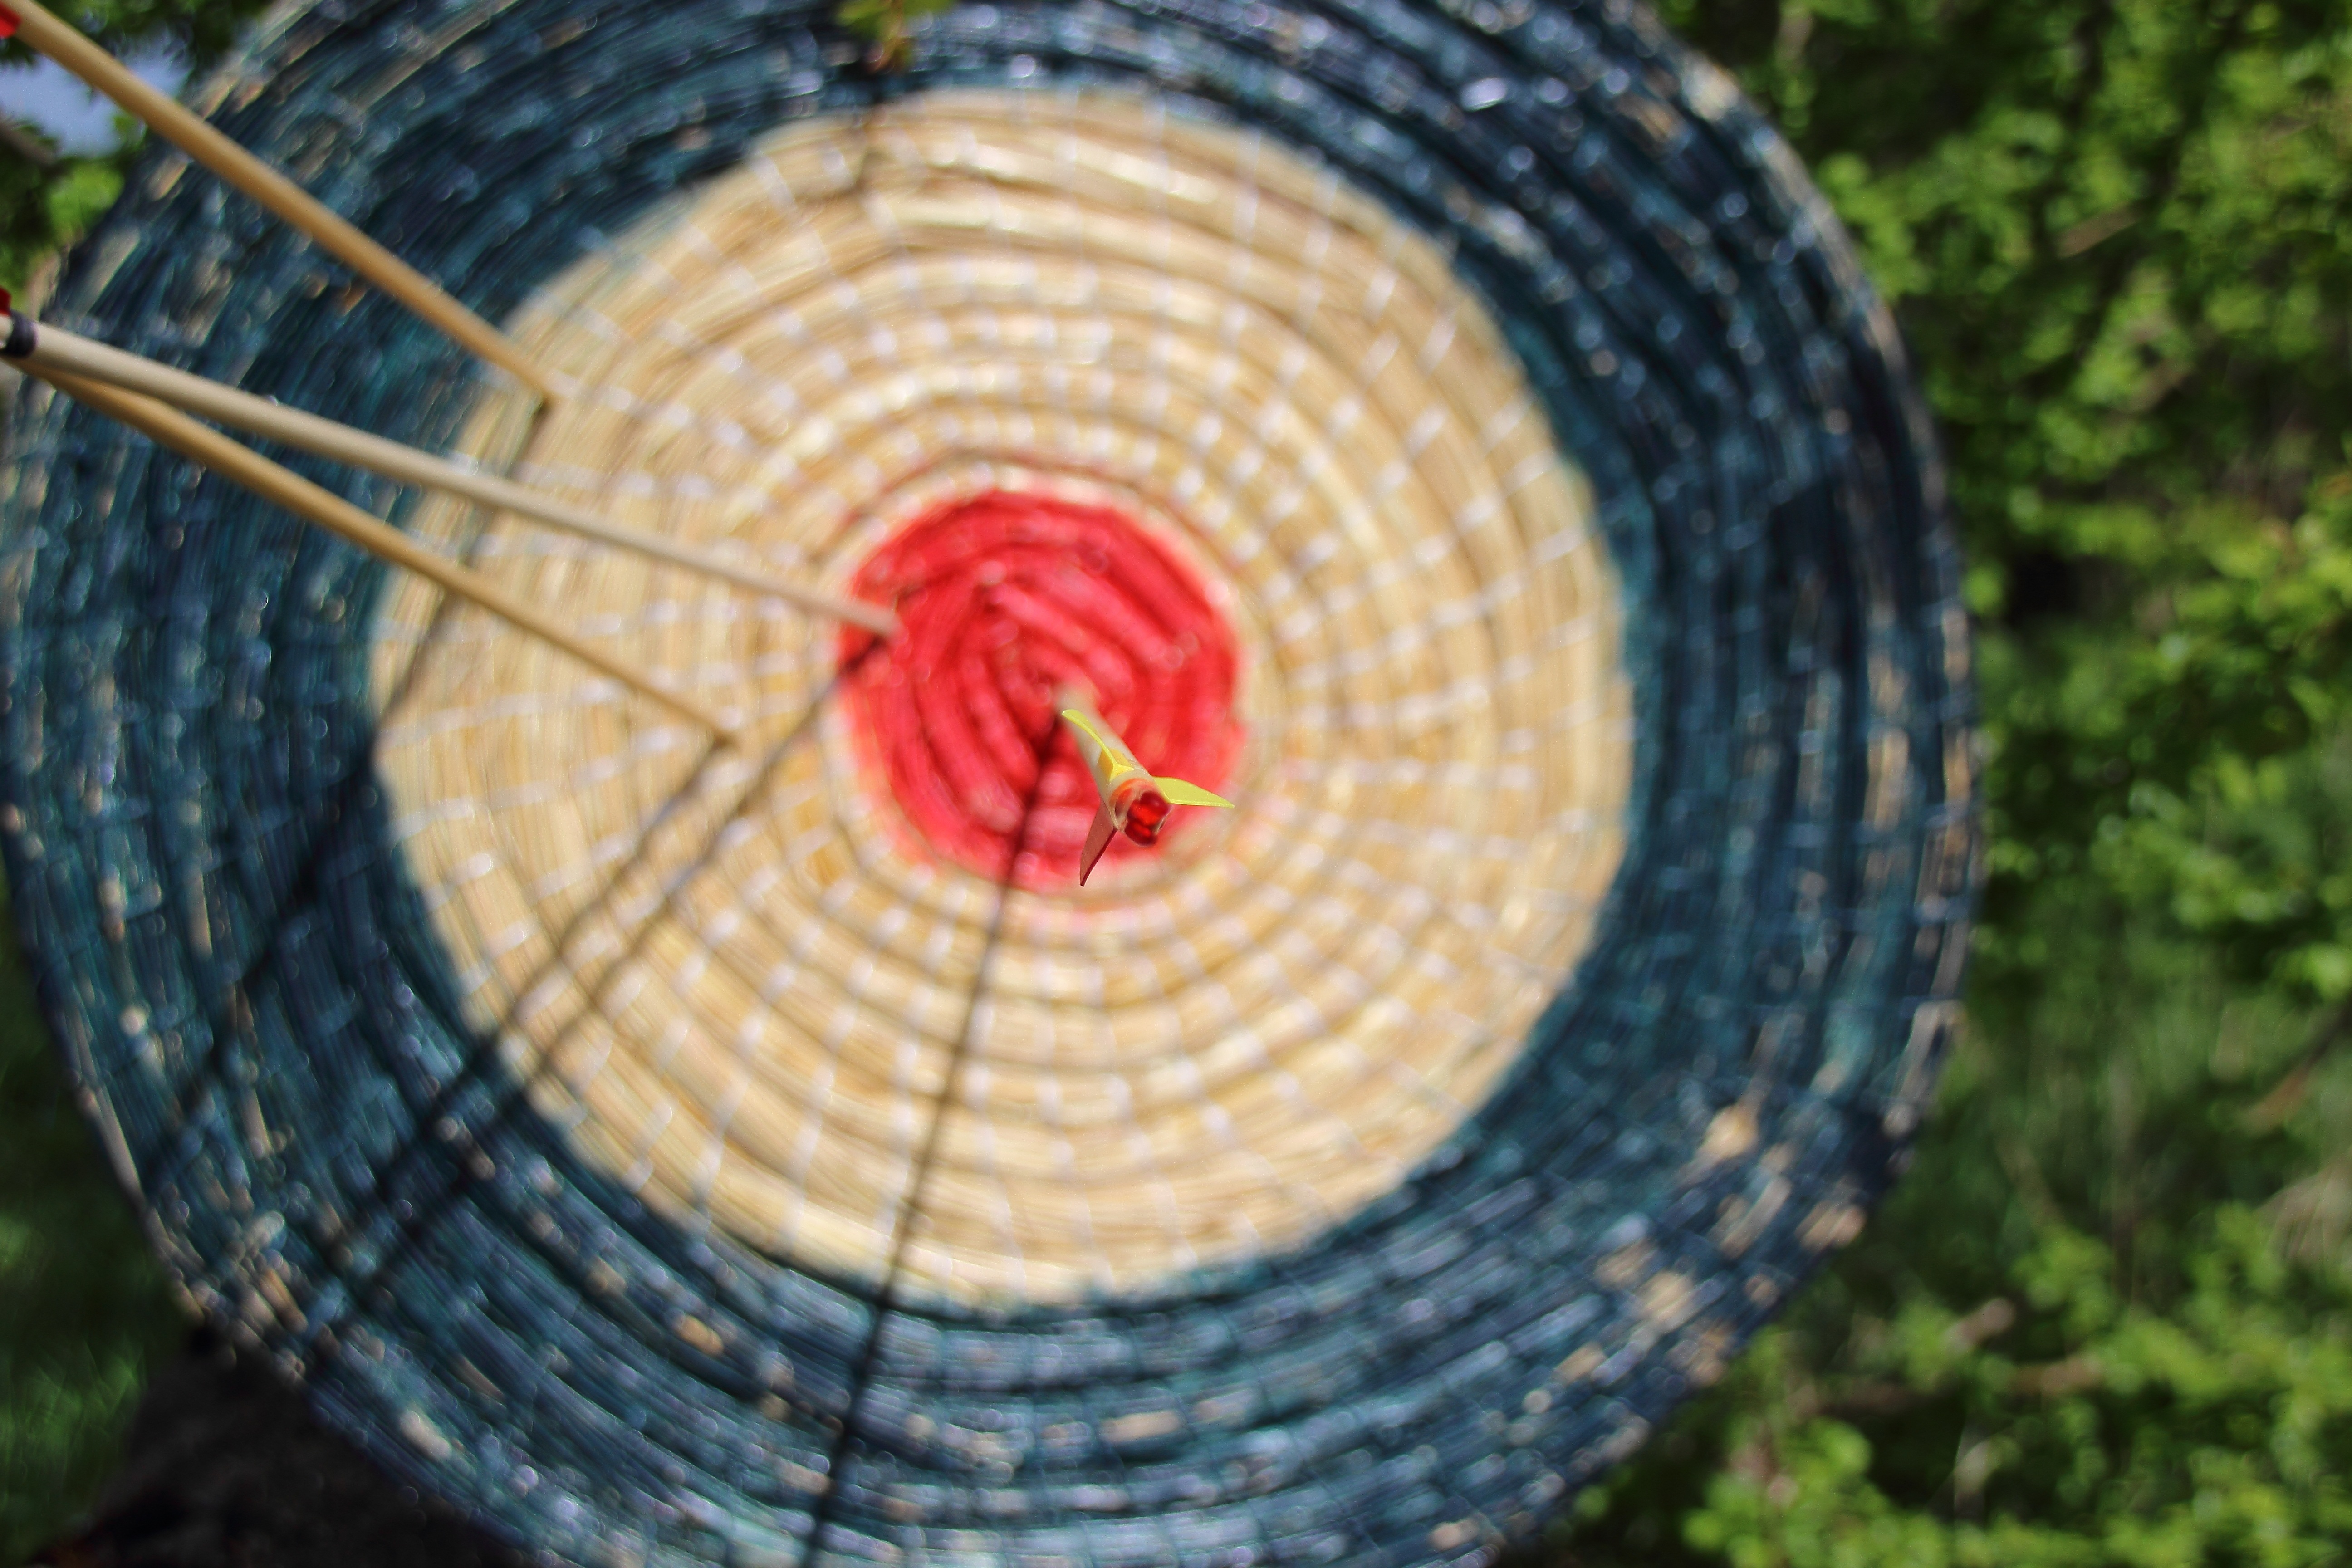
sport, meeting, arch, agriculture, arrow, art, background, net, shoot, wallpaper, center, middle, archery, target, disc, career, out of focus, exactly, taken, objectives, bull's eye, hits, man made object, delivering